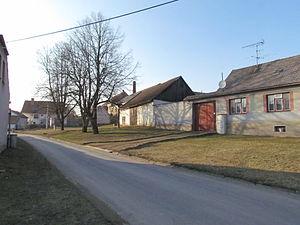
Slavičky est une commune du district de Třebíč, dans la région de Vysočina, en République tchèque. Sa population s'élevait à 271 habitants en 2019.